Harry Vassall

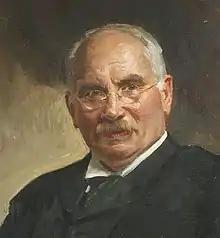
Vassall as Master of Repton School, 1925

Henry Vassall (22 October 1860 – 5 January 1926) was an English rugby union player, writer, and master of Repton School, Derbyshire. He was best known as a centre for Oxford University. Vassall played international rugby for England in the early years of the sport, winning five caps and scoring a hat-trick of tries in the first encounter between England and Wales.